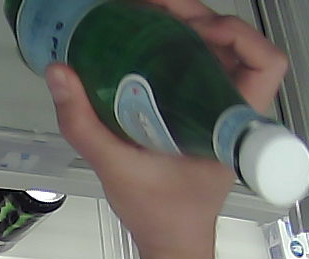
Product: sanpellegrino_water